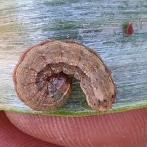
Crop: Onion
Condition: caterpillar-p